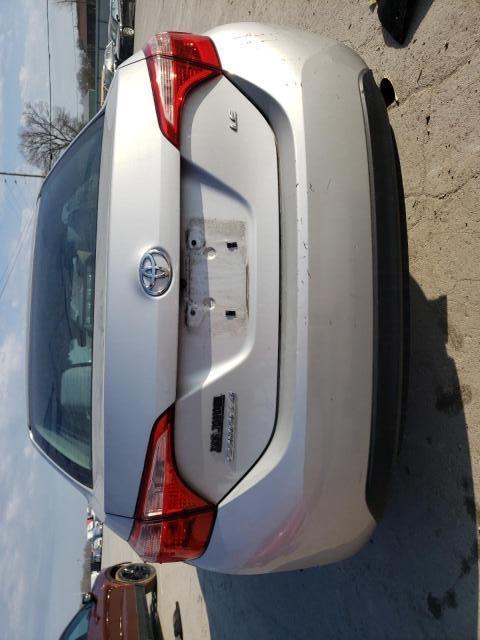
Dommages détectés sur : pare-choc arrière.
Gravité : mineur